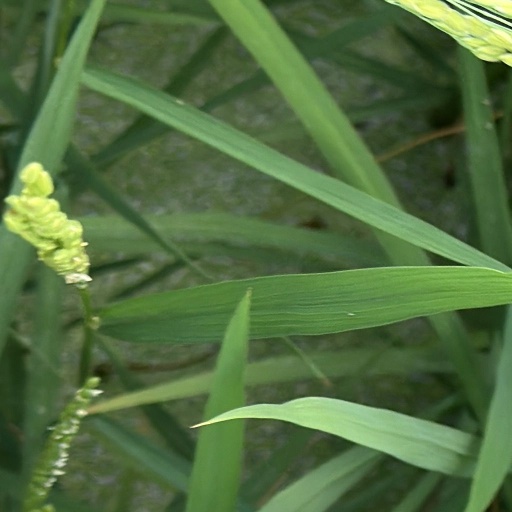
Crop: rice